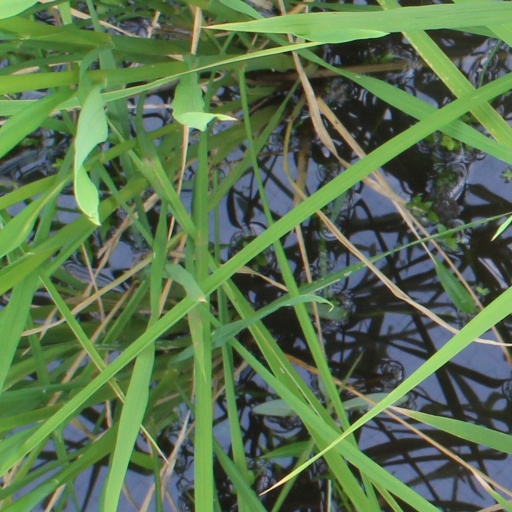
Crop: rice